World War I reparations

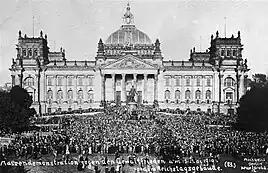
Demonstration against the Treaty of Versailles, in front of the Reichstag.

In 1914, following the assassination of Archduke Franz-Ferdinand by a Serb nationalist, the First World War broke out, with Austria-Hungary declaring war on Serbia, and Germany declaring war on and invading France and Belgium. For the next four years fighting raged across Europe, the Middle East, Africa, and Asia. On 8 January 1918, United States President Woodrow Wilson issued a statement that became known as the Fourteen Points. In part, this speech called for Germany to withdraw from the territory it had occupied and for the formation of a League of Nations. During the fourth quarter of 1918, the Central Powers began to collapse. In particular, Austria-Hungary collapsed putting southern Germany at risk of invasion, Turkey surrendered freeing up Allied troops for action elsewhere, the German military was decisively defeated on the Western Front, and the German navy mutinied, all of which prompted domestic uprisings that became known as the German Revolution.